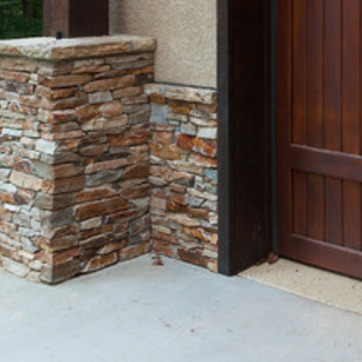
Material: stone